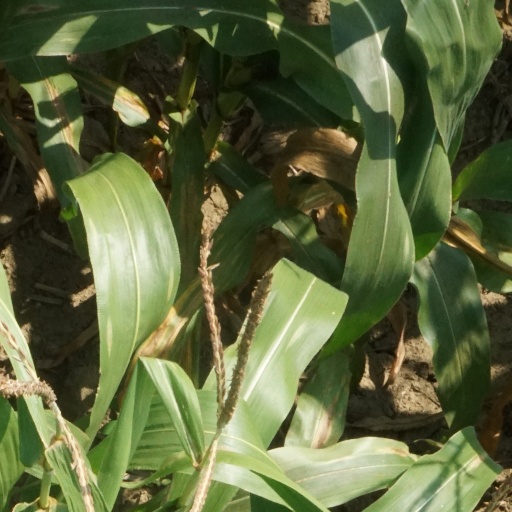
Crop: maize; corn